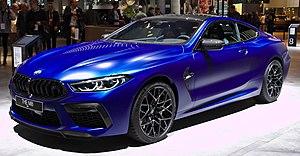
Le salon de l'automobile de Francfort est le plus grand salon automobile au monde jusqu'en 2019. Il est organisé par le Verband der Automobilindustrie, l'union de l'industrie automobile allemande, et planifié par l'Organisation internationale des constructeurs automobiles de 1951 à 2019, tous les deux ans à Francfort-sur-le-Main en Allemagne, en alternance avec le Mondial de l'automobile de Paris. L'édition 2019 est la dernière de ce salon à se dérouler à Francfort, le salon étant déplacé à Munich à partir de 2021.